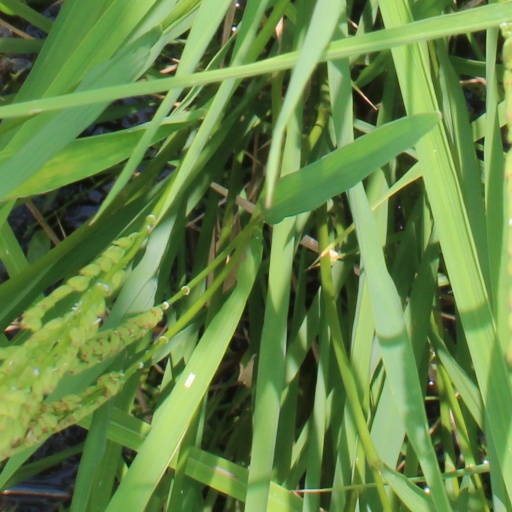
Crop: rice